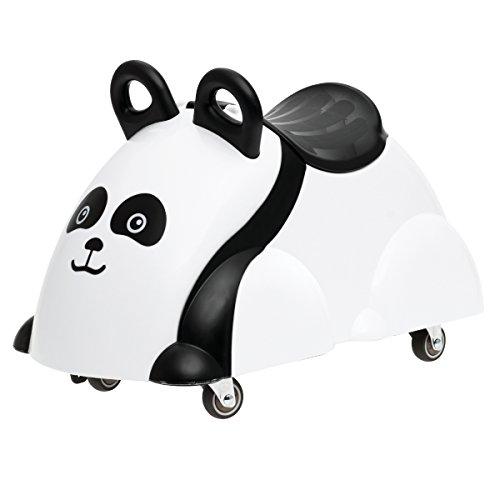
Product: Viking Toys 1973 Cute Rider Kids Ride On Toy, Panda, Black/White
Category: Toys & Games | Tricycles, Scooters & Wagons | Ride-On Toys & Accessories
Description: Great Condition.
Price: $51.53
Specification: ProductDimensions:20x10x12.6inches|ItemWeight:5.45pounds|ShippingWeight:5.45pounds(Viewshippingratesandpolicies)|ASIN:B07FLWY1DW|Itemmodelnumber:1973|Manufacturerrecommendedage:12months-5years